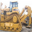
Label: tractor